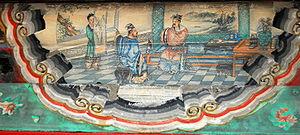
Le Plan de Longzhong, ou stratégie de Longzhing, est le nom donné à un plan stratégique mis au point au IIIᵉ siècle par Zhuge Liang, un stratège et administrateur chinois. Ce plan a servi de base au grand dessein du Seigneur de la guerre Liu Bei et plus tard à la politique du royaume de Shu, pendant la période des trois royaumes. Pour l'essentiel, ce plan prévoit la sécurisation d’une base régionale viable dans le sud de la Chine et ensuite une attaque sur deux fronts pour partir à la conquête du Nord. Bien que le plan soit dirigé en priorité contre le puissant royaume de Wei, son but est de réunifier l’empire de défunte dynastie Han, ce qui nécessite au final de détruire le royaume de Wu, dirigé par Sun Quan, qui domine le sud-est de la Chine.